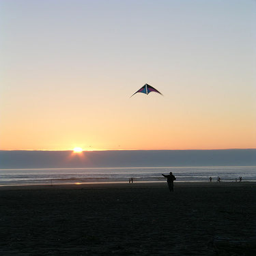
A person flying a kite on the beach while the sun sets.
some people on the sand some water and a kite
A person standing on a beach flying a kite.
Adult flying kite at beach during sunset time.
A silhouette of a person flying a kite at sunset